2019–2020 Iranian protests

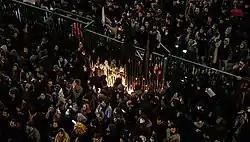
Protests at Tehran's , 11 January 2020

On 11 January, after Iranian authorities had stated that Ukraine International Airlines Flight 752 had been shot down by Iranian military forces, killing all 176 passengers and flight personnel, three thousand people protested in Tehran, with chants including "Death to the dictator". Police used tear gas on the protestors. Officials reported that 82 Iranians among several other Iranians with dual citizenship were among the victims of the crash. Hundreds of people protested in front of Amirkabir University of Technology. The protestors called for the Supreme Leader Ali Khamenei to resign, chanted "Death to the liars" and called "for the IRGC to leave the country". Protests also took place at the Sharif University of Technology and in Isfahan, Rasht, Sari, and Hamedan. Protesters chanted against the Revolutionary Guards, the Supreme Leader, and the entire political system of the Islamic Republic.